Parkersburg, West Virginia

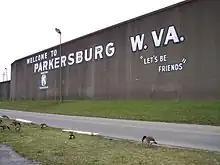
Parkersburg floodwall

The Wood County Ravens, a semi-professional football team, was based in the city. The Ravens were a part of the now defunct Mountain State Football League.